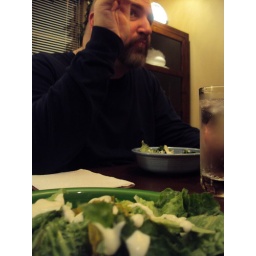
I always like to have a fresh green salad with dinner.. with my bear in the background